Super Bowl XLVIII halftime show

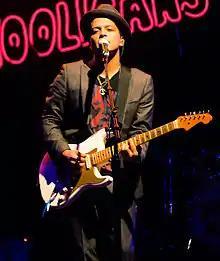
Bruno Mars performing in 2010

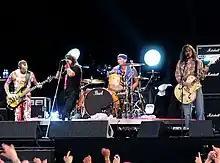
Red Hot Chili Peppers in 2006

Bruno Mars was confirmed as the lead half time performer for Super Bowl XLVIII in September 2013 during a Fox NFL Sunday broadcast held live in Times Square in New York City. The NFL's entertainment team started working with Mars and his management on the halftime set list around Thanksgiving week and spent the remainder of 2013 mapping out the production and staging, along with the guest list. In January 2014 it was announced that Mars had personally invited Red Hot Chili Peppers to perform as special guests during his performance. On January 24, 2014, during the game's fourth quarter, Hyundai debuted the spot entitled "Dad's Sixth Sense", that featured the 2016 Hyundai Genesis and Mars' single "Count on Me". The song was chosen "for reasons separate and coincidental from Mars' previously announced Half Time gig".